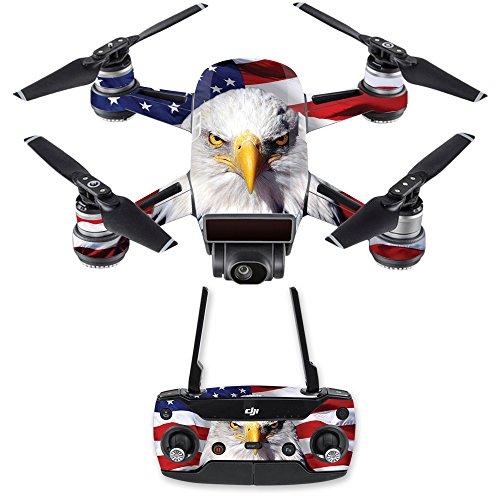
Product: MightySkins Skin Compatible with DJI Spark Mini Drone Combo - America Strong | Protective, Durable, and Unique Vinyl Decal wrap Cover | Easy to Apply, Remove, and Change Styles | Made in The USA
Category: Toys & Games | Hobbies
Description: HUNDREDS OF CHOICES: Show off your own unique style with MightySkins for your DJI Spark Mini Drone Combo  Don’t like the America Strong skin We have hundreds of designs to choose from, so your Spark will be as unique as you are.
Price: $19.99
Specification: ASIN:B075SMS1GH|ShippingWeight:0.96ounces(Viewshippingratesandpolicies)|DateFirstAvailable:February6,2017